Chemical revolution

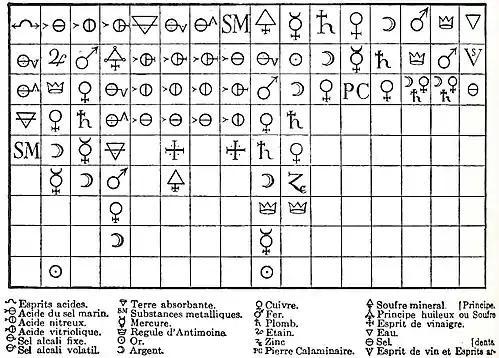
Geoffroy's 1718 Affinity Table: at the head of each column is a chemical species with which all the species below can combine. Some historians have defined this table as being the start of the chemical revolution.

In the history of chemistry, the chemical revolution, also called the "first chemical revolution", was the reformulation of chemistry during the seventeenth and eighteenth centuries, which culminated in the law of conservation of mass and the oxygen theory of combustion.